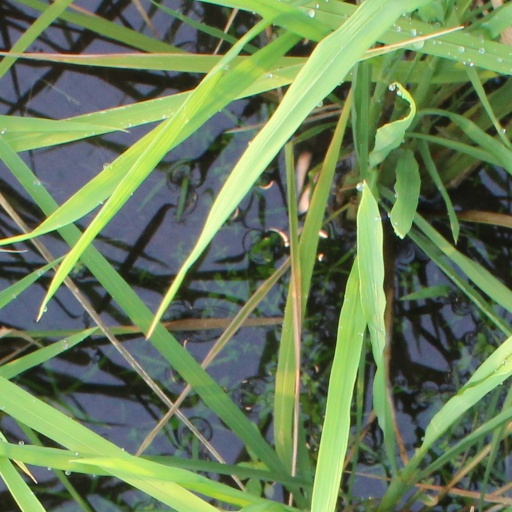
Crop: rice